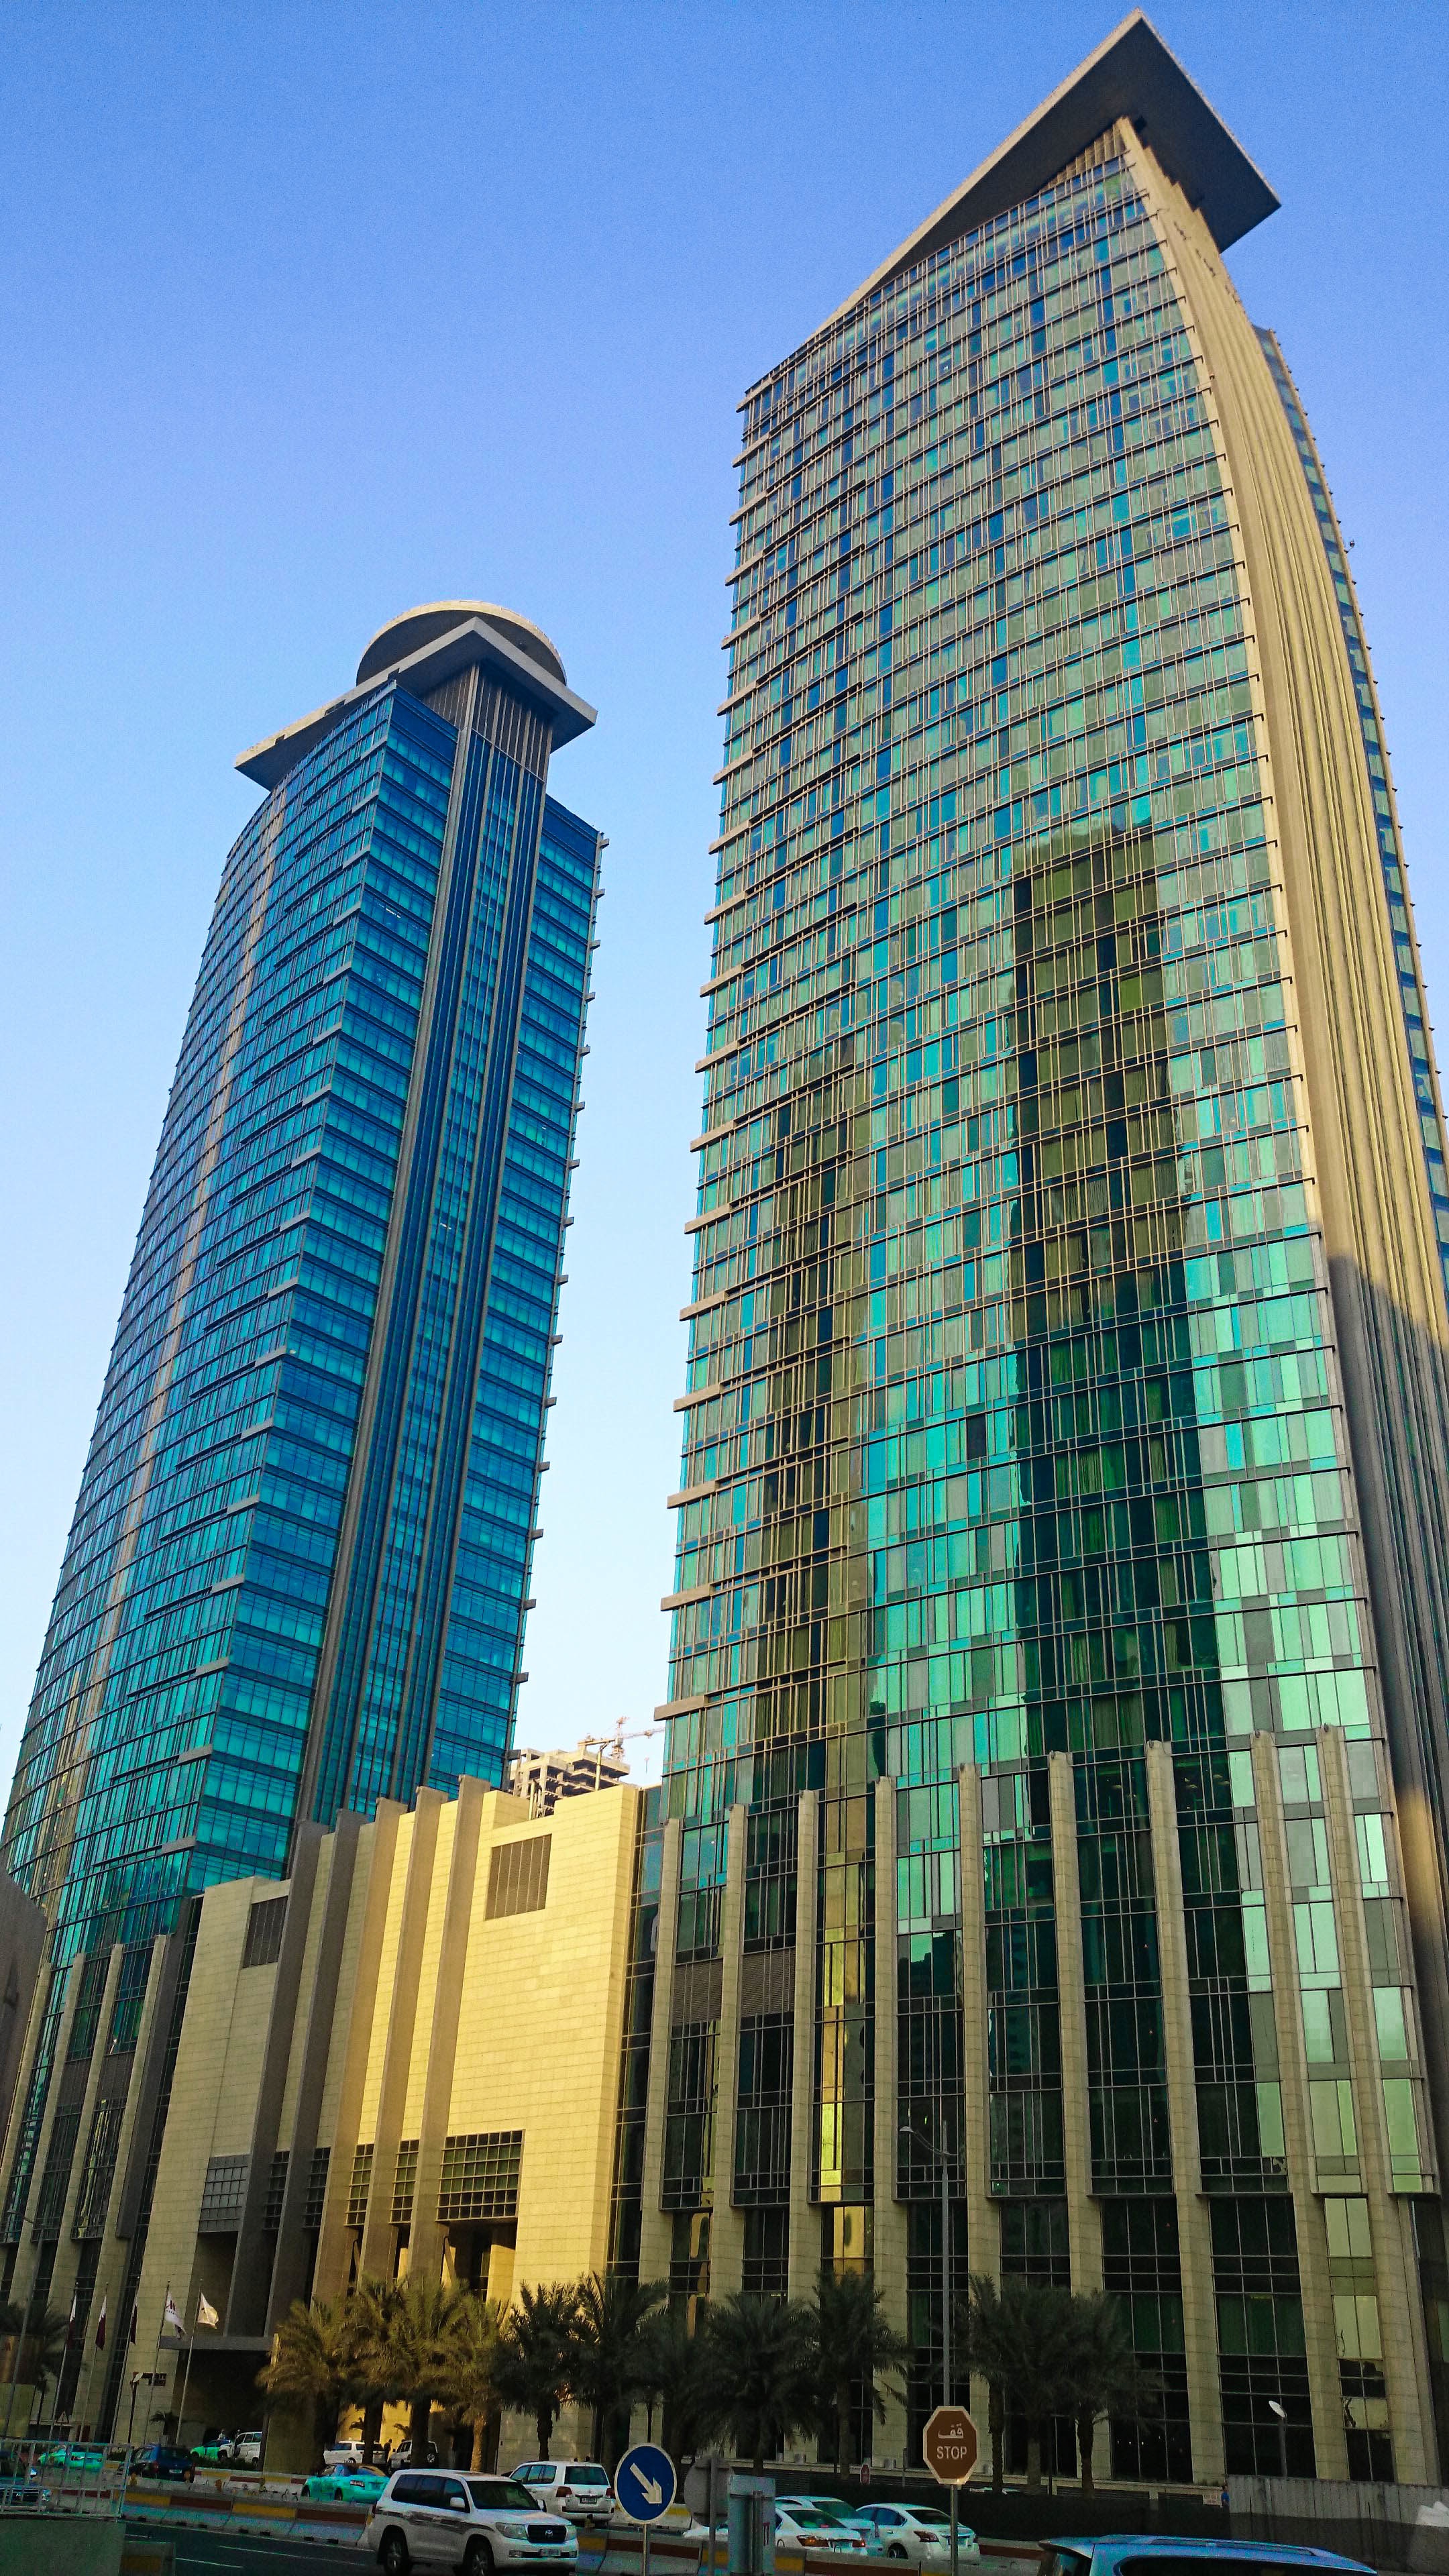
architecture, skyline, building, city, skyscraper, cityscape, downtown, tower, landmark, facade, tower block, metropolis, condominium, neighbourhood, urban area, metropolitan area